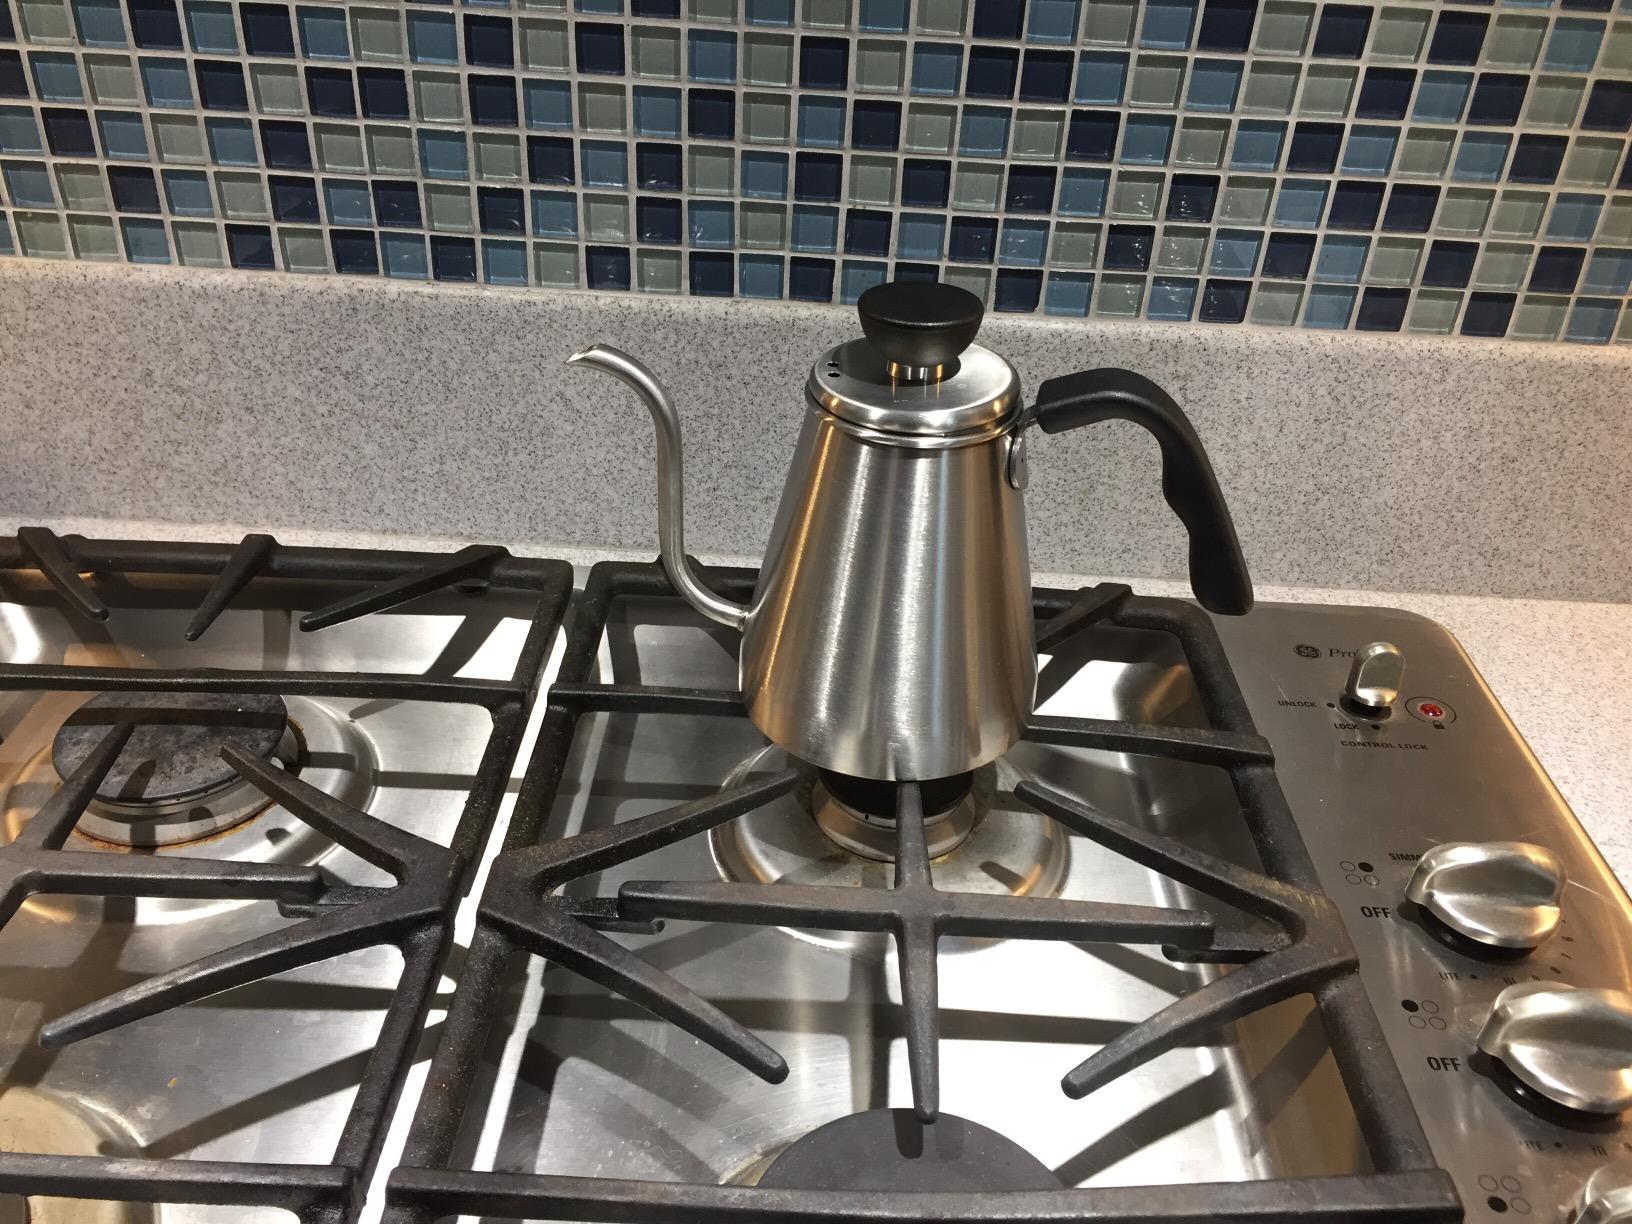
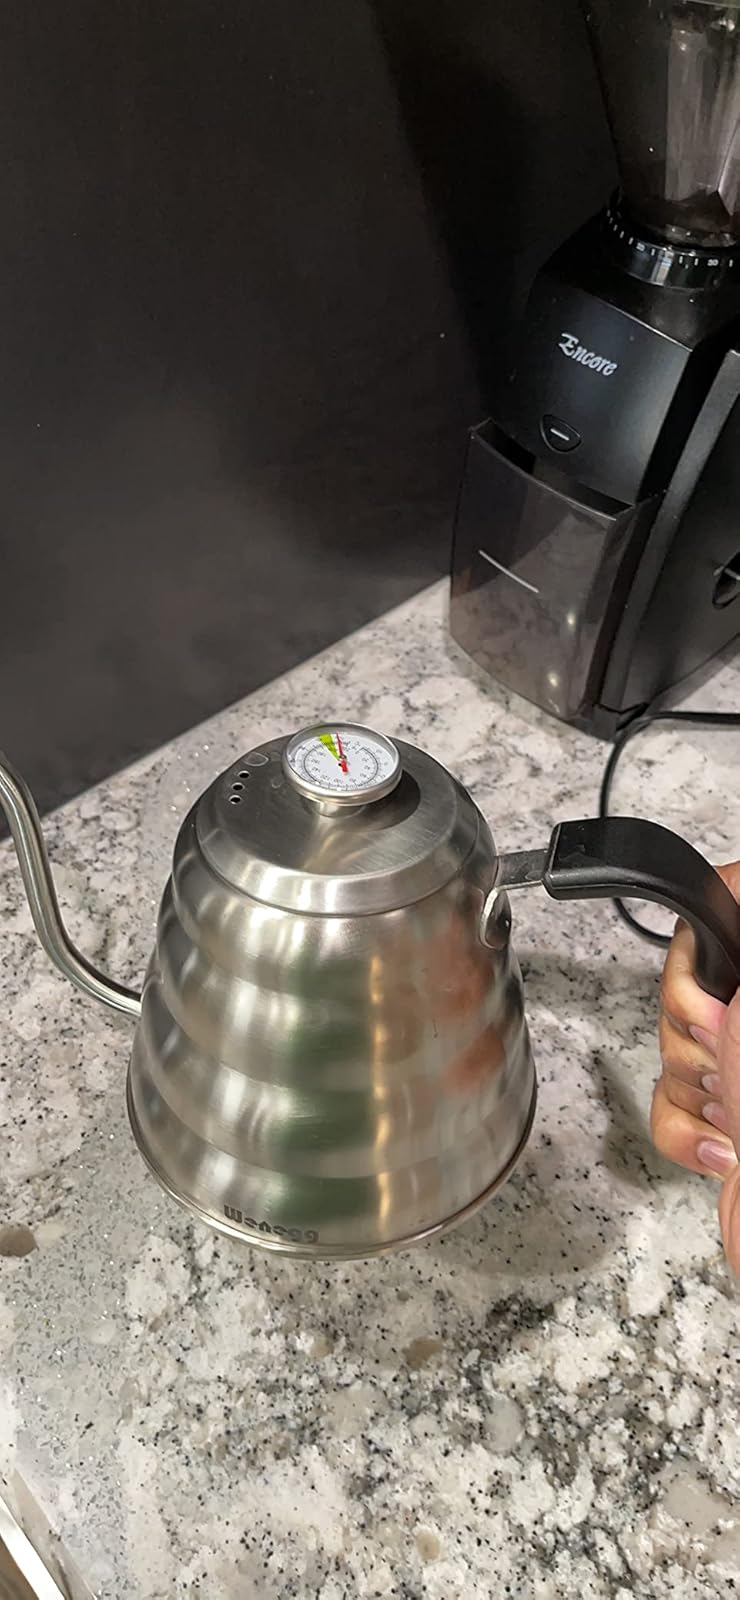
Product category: items_kettle
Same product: no